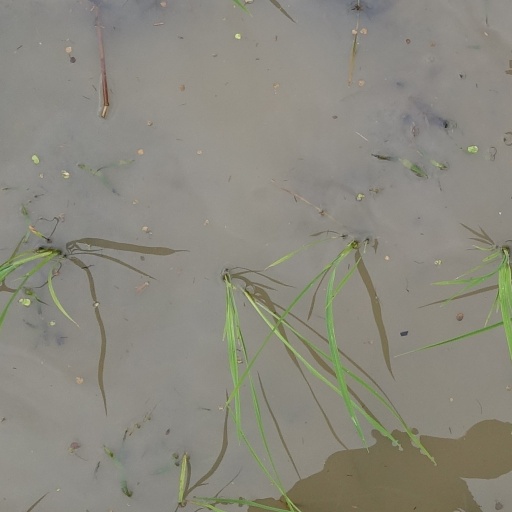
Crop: rice